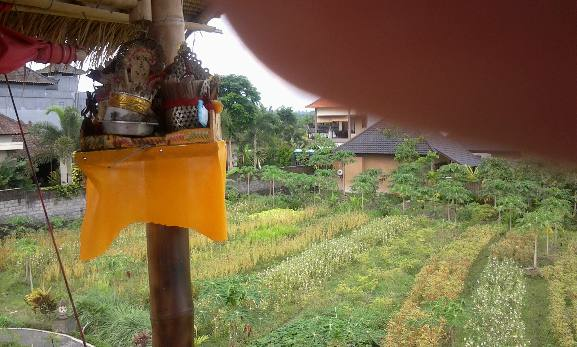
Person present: No